Mostar operation

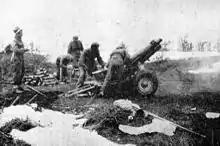
Partisan howitzer during Mostar operation

The Mostar Operation was a series of Yugoslav Partisan military operations in Herzegovina from February 6–15, 1945.